Kilkenny (Richmond Hill, Georgia)

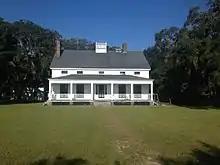
Kilkenny

Kilkenny (pronounce "Kill-Cainey") is a historic estate in Bryan County, Georgia listed on the National Register of Historic Places.